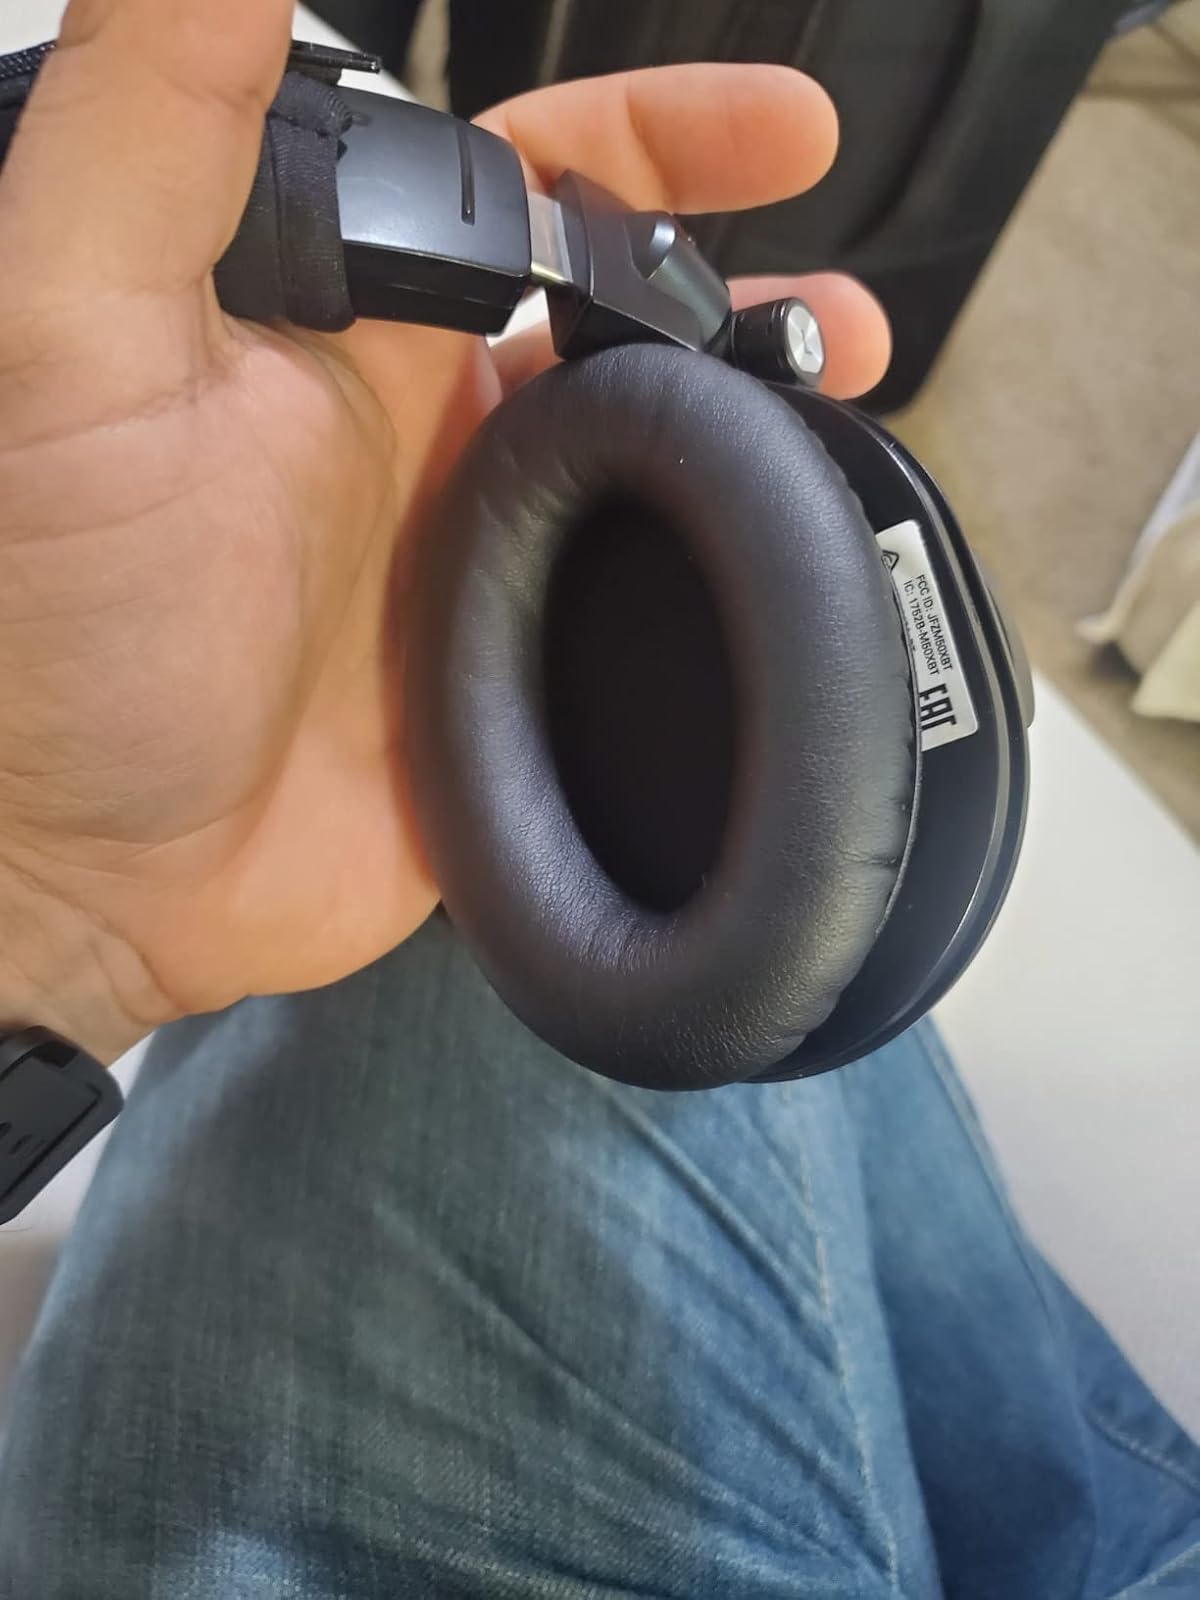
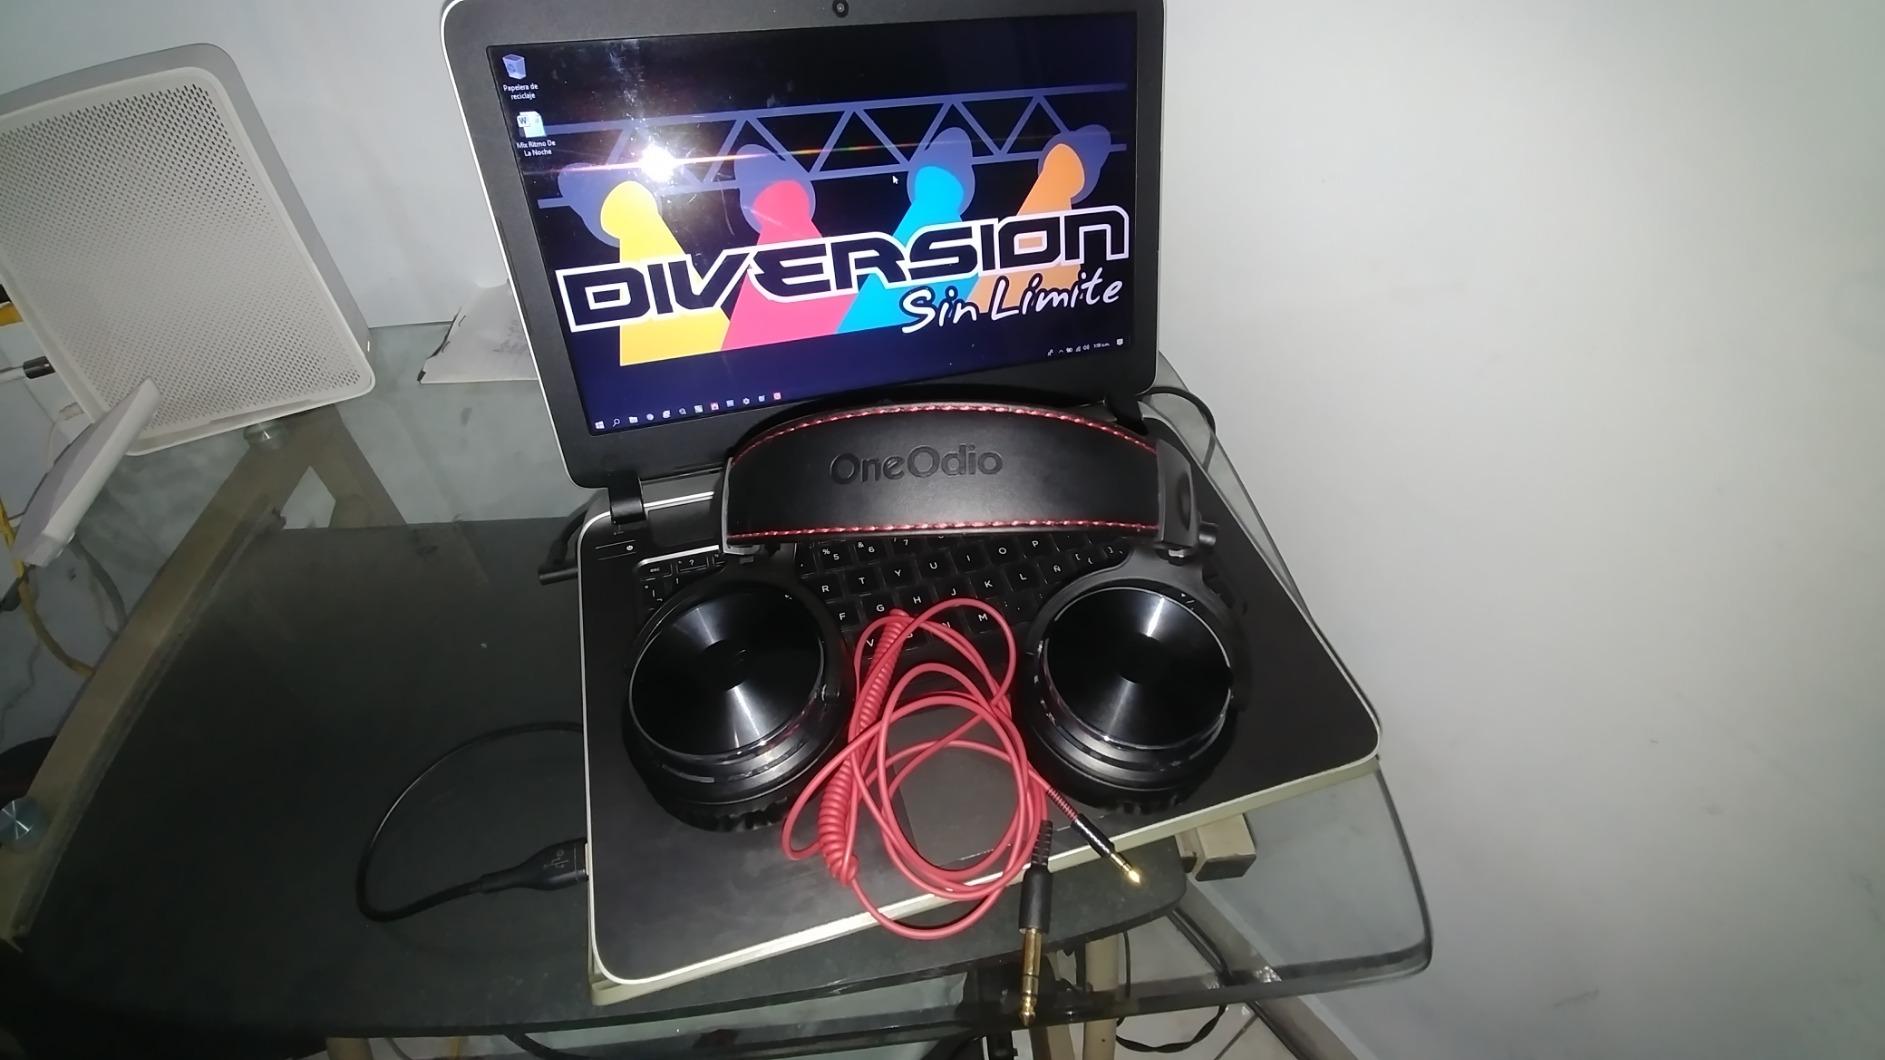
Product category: headphones
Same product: no